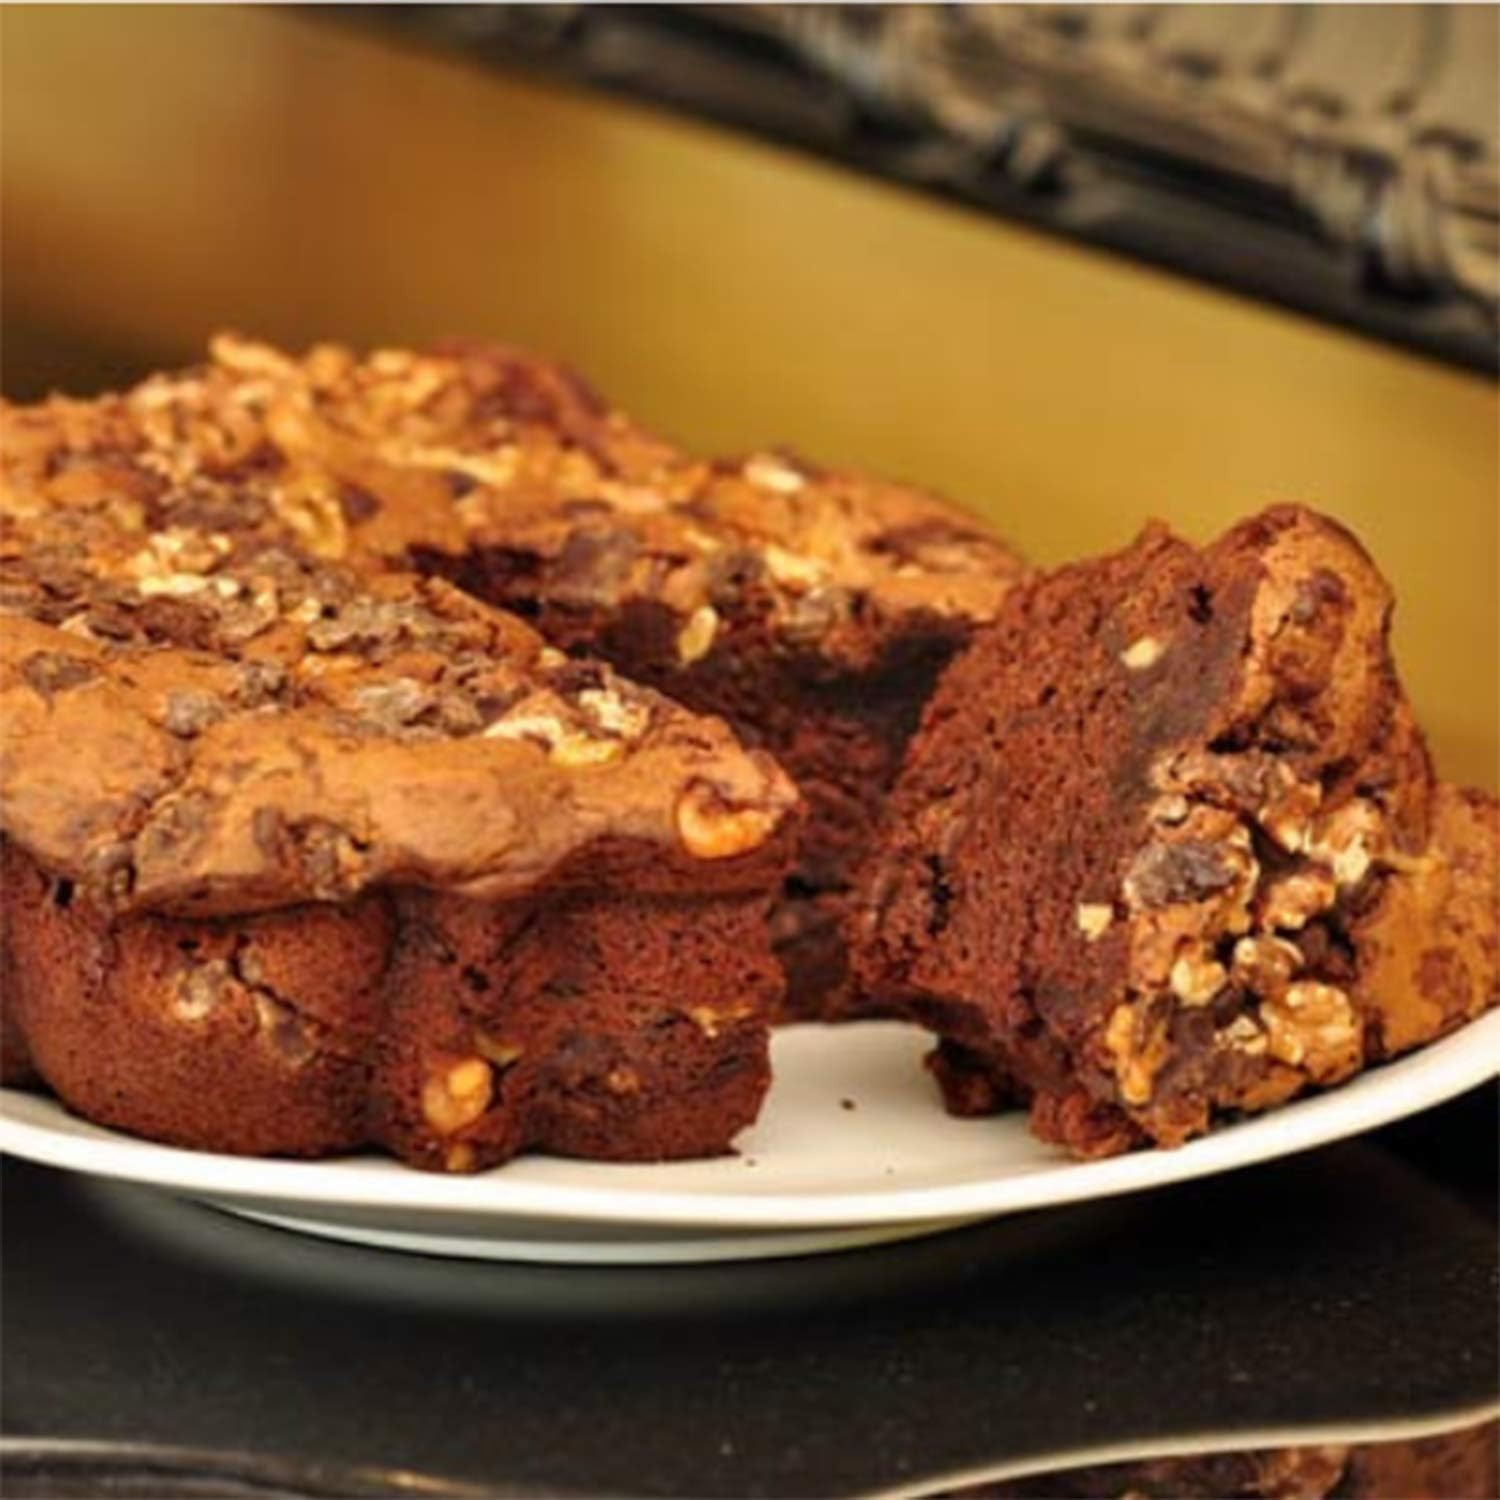
Item Name: LARGE My Grandma's Chocolate Chip Coffee Cake - 3.1 lb, Kosher Certified & Trans Fats Free, Amazingly Delicious Gourmet Food Gift for Special Occasions
Bullet Point 1: The simplicity of our Cinnamon Walnut Coffee Cake with the taste of chocolate!
Bullet Point 2: Semi-sweet chocolate morsels are placed in the middle and on top of this cake
Bullet Point 3: This cake contains walnuts
Bullet Point 4: This cake is certified Kosher
Bullet Point 5: Our cake has a two week shelf life and one year in the freezer
Bullet Point 6: These cakes are shipped to you fresh. Best if eaten or frozen within 12 days. If frozen, enjoy within 1 year. Manufactured in a facility that uses tree nuts.
Product Description: <b>My Grandma's Chocolate Chip Coffee Cake</b><br>The simplicity of our Cinnamon Walnut Coffee Cake with the taste of chocolate. Semi-sweet chocolate morsels are placed in the middle and on top of this cake. This cake contains walnuts and may be ordered without walnuts. Get the scrumptious taste of My Grandma’s original sour cream coffee cake with the taste of chocolate. This double-layered sour cream cake includes cinnamon streusel, whole walnuts and just the right amount of semi-sweet chocolate chip morsels in the middle and sprinkled along the top. Serve it plain or with your favorite ice cream.<br><b>Features:</b><br>Net Weight: 3.1 lb (50 oz.)<br>Serving size: Approximately 26 slices.<br>Shipped fresh.<br>Arrives safely packaged in a protective and sealed film.<br>Two week shelf life and one year in the freezer.<br>Best if eaten or frozen within 5 days of receipt.<br>It's Kosher-certified.<br>It is free from trans fats, artificial flavoring, artificial coloring.<br>walnuts<br><b>Delicious Coffee Cake</b><br>The natural sweetness of the chocolate chip, combined with the robust coffee flavor and moist texture of the coffee cake, creates a truly decadent dessert that's perfect to enjoy with a cup of steaming coffee or tea. The chocolate chip and walnuts crumbs add a lovely crunch and texture to the cake, making it even more enjoyable. In conclusion, this chocolate chip coffee cake is a delicious treat that's made with only the finest ingredients and preservatives, ensuring that you're getting a treat that's not only delicious but also good for you.<br><b>INGREDIENTS:</b><br>Chocolate Chip<br>Cinnamon<br>Sugar<br>Bleached Wheat Flour<br>Sour Cream<br>Soybean Oil<br>Eggs<br>Natural Flavor (Milk)<br>Palm Oil<br>Modified Food Starch<br>Buttermilk Solids<br>Walnuts<br>Sea Salt<br>Corn Syrup<br>Xanthan Gum<br>Sorbic Acid<br>Semi-Sweet Chocolate Morsels
Value: 50.0
Unit: Ounce

Price: 48.95